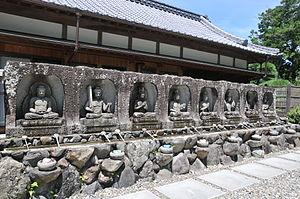
Le Kanjizai-ji est un temple bouddhiste Shingon à Ainan dans le district de Minamiuwa au Japon. C'est le 40ᵉ des 88 temples du pèlerinage de Shikoku.